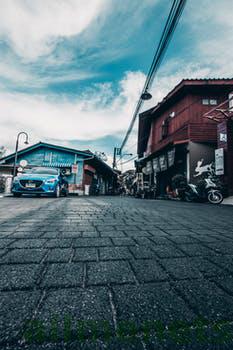
Label: Watermark